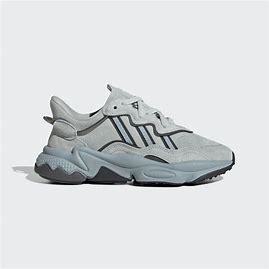
Brand: adidas
Model: Ozweego Athletic